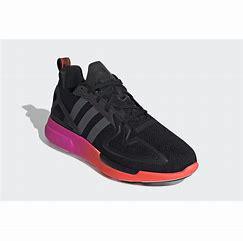
Brand: Adidas
Model: ZX 2K Flux